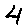
Label: 4